Beja, Portugal

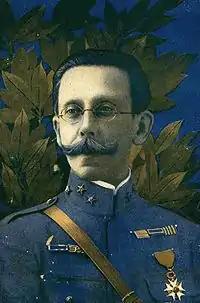
Tomás António Garcia Rosado, ca.1918

Known as the breadbasket of Portugal, the region's agriculture is a mainstay of the local economy. It produces wheat, wine and olives. Tourism has also importance due to sunny weather, a long history and many cultural attractions including a 13th-century castle and a number of museums.